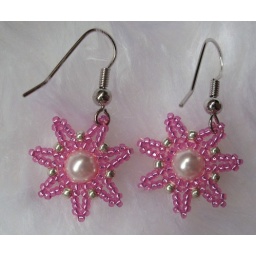
Pink embellished Swarovski pearls in a flower shape using Japanese glass seed beads.